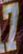
Number: 7